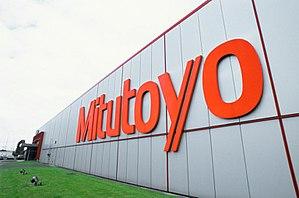
Siège social Mitutoyo France
Mitutoyo Corporation est une multinationale d'origine japonaise spécialisée dans les instruments de mesure et les techniques métrologiques, dont le siège social se trouve dans l'arrondissement Takatsu-ku de Kawasaki, préfecture de Kanagawa.